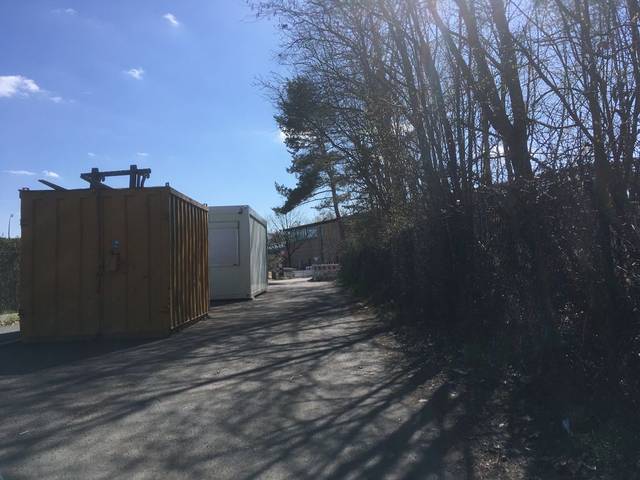
Region: Germany
Coordinates: 52.4, 13.39